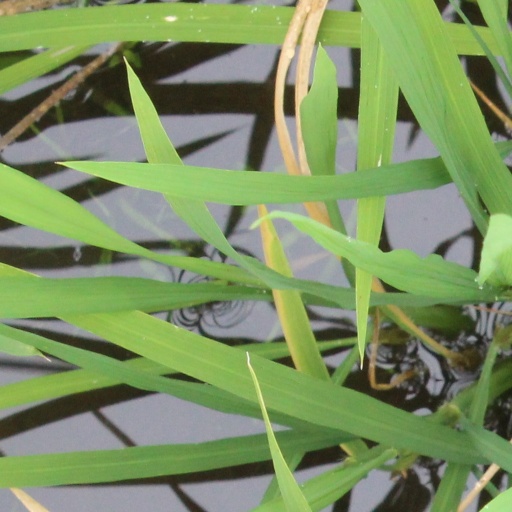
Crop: rice